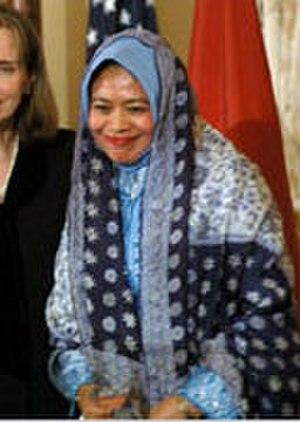
Siti Musdah Mulia est une militante sociale indonésienne qui agit pour les droits des femmes. Elle obtient, le 7 mars 2007, de la secrétaire d'État des États-Unis, Condoleezza Rice, le Prix international de la femme de courage.